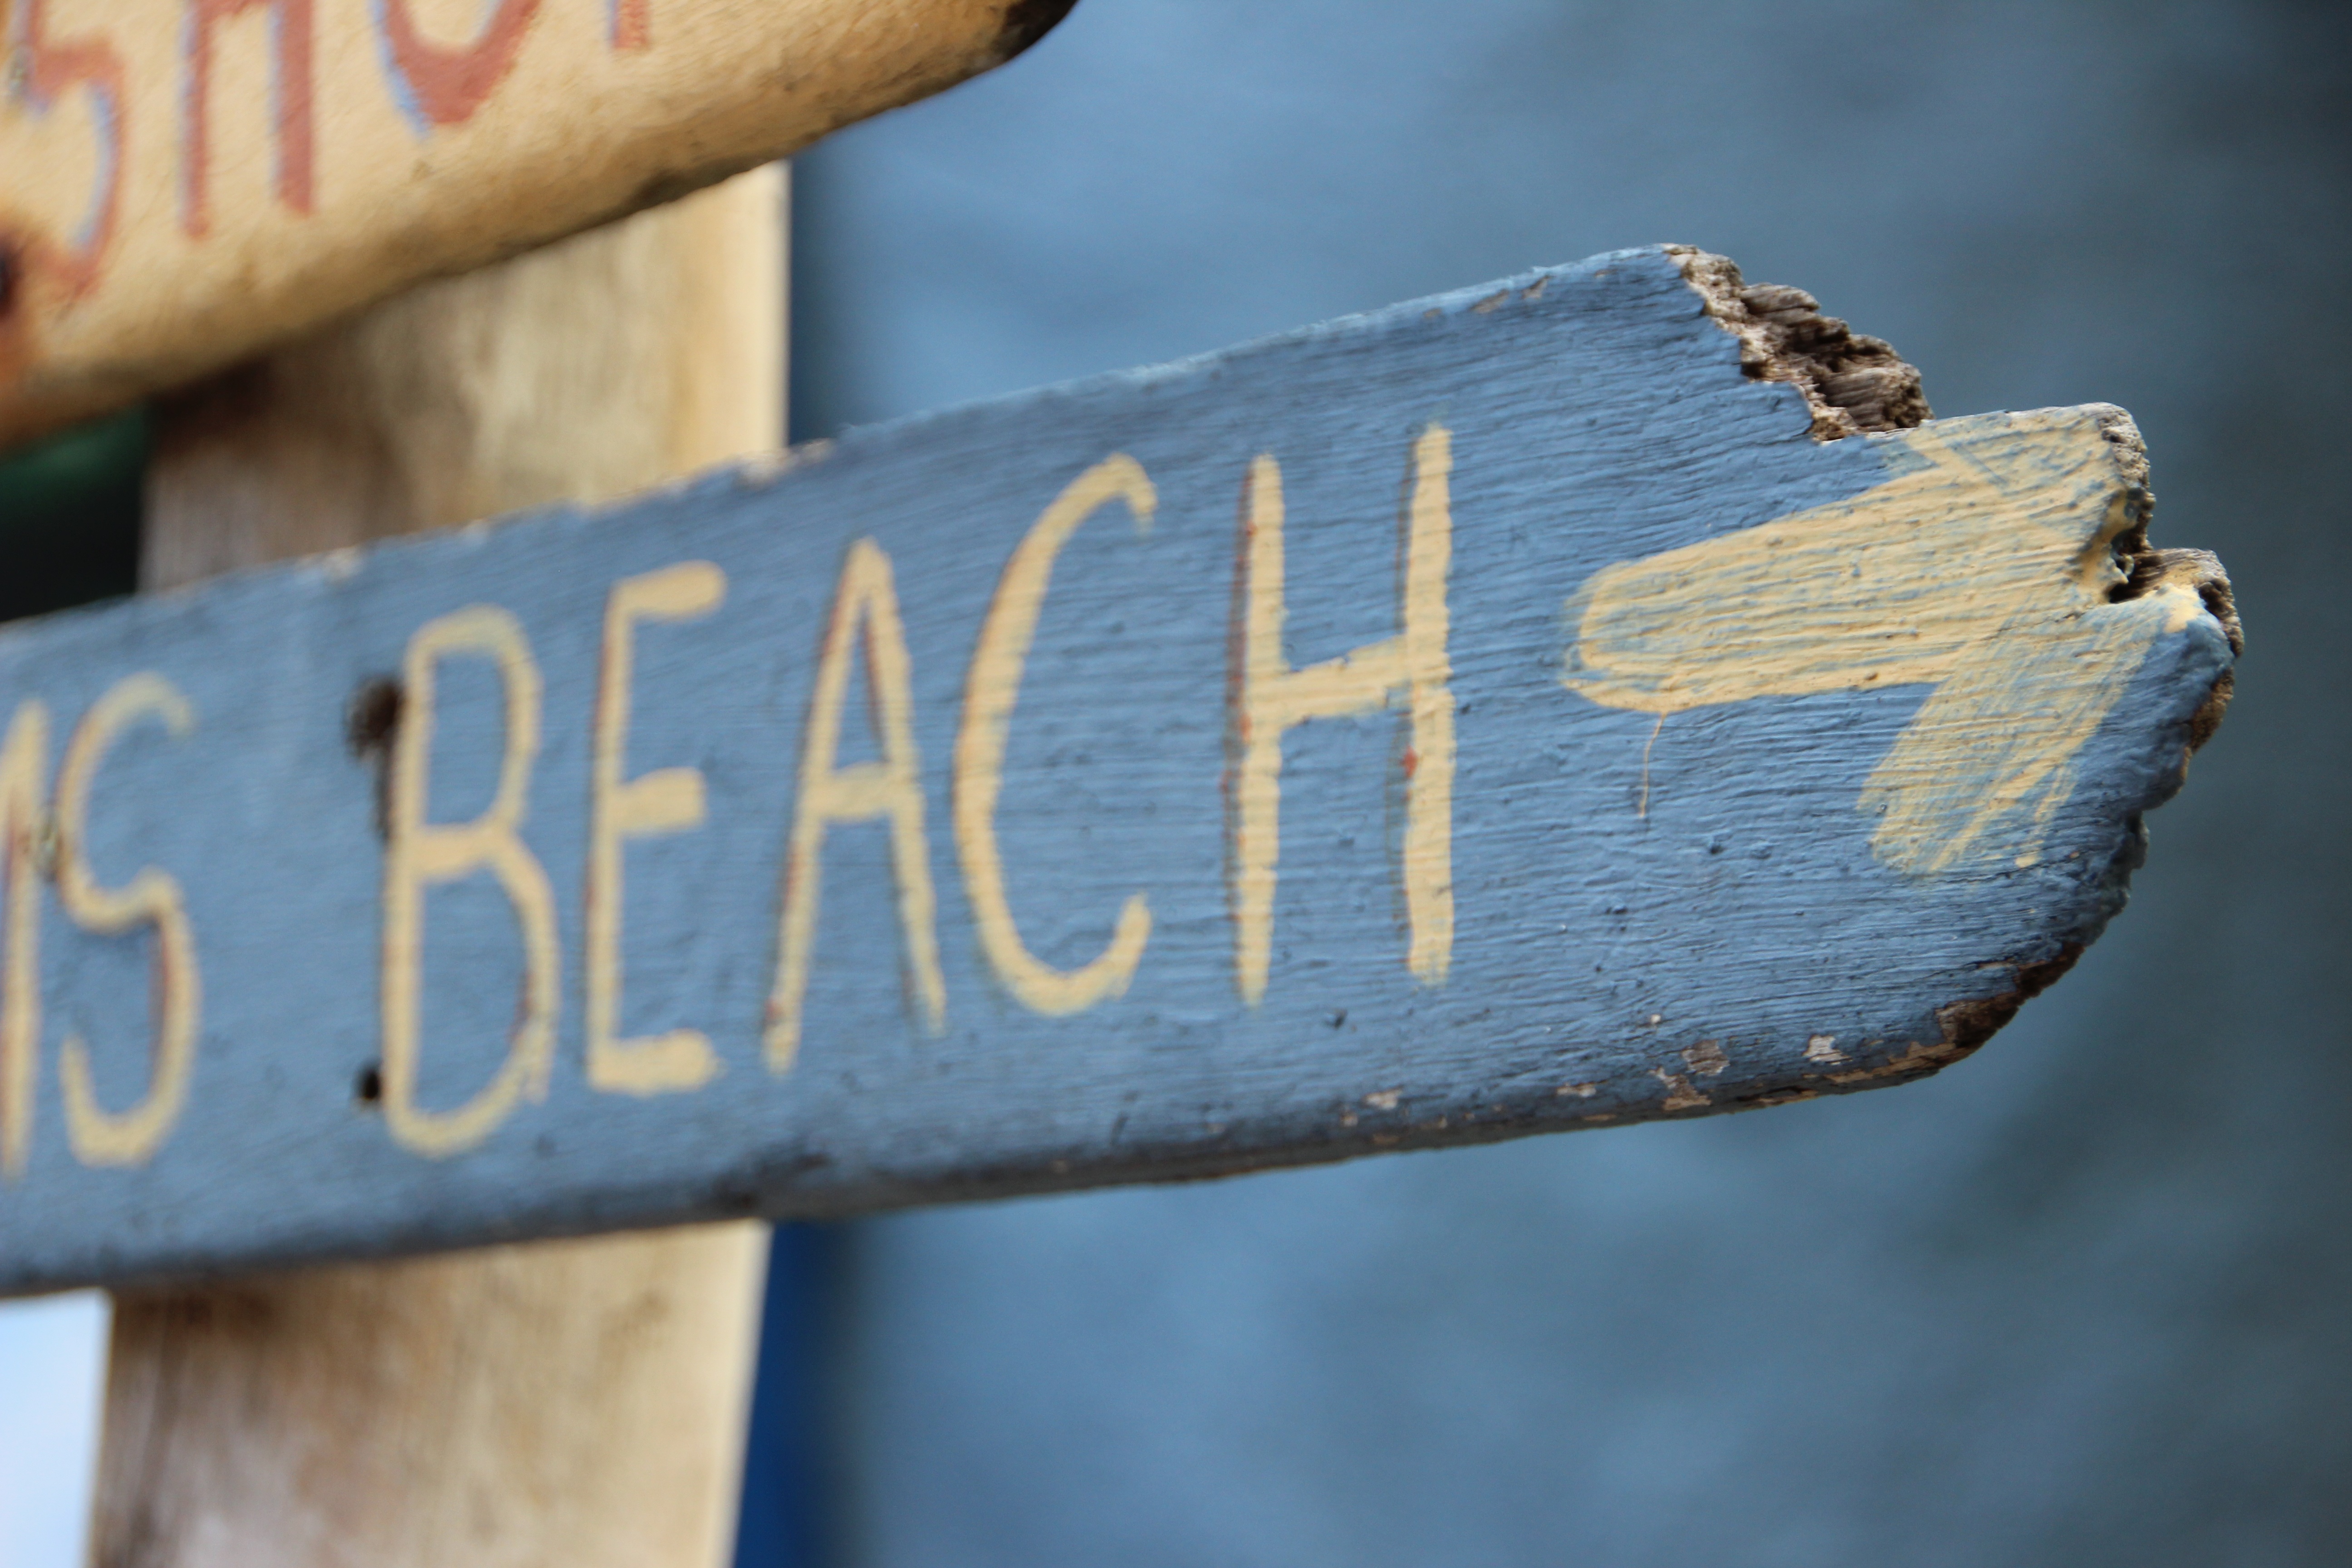
beach, sea, wood, number, sign, color, holiday, blue, close up, shield